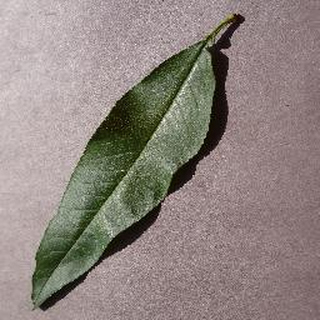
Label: healthy_peach